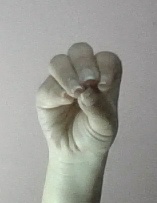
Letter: ha